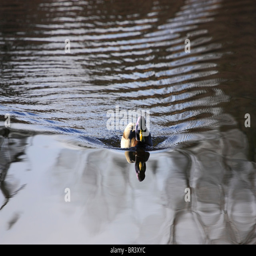
person headed mallard duck with reflection on a lake